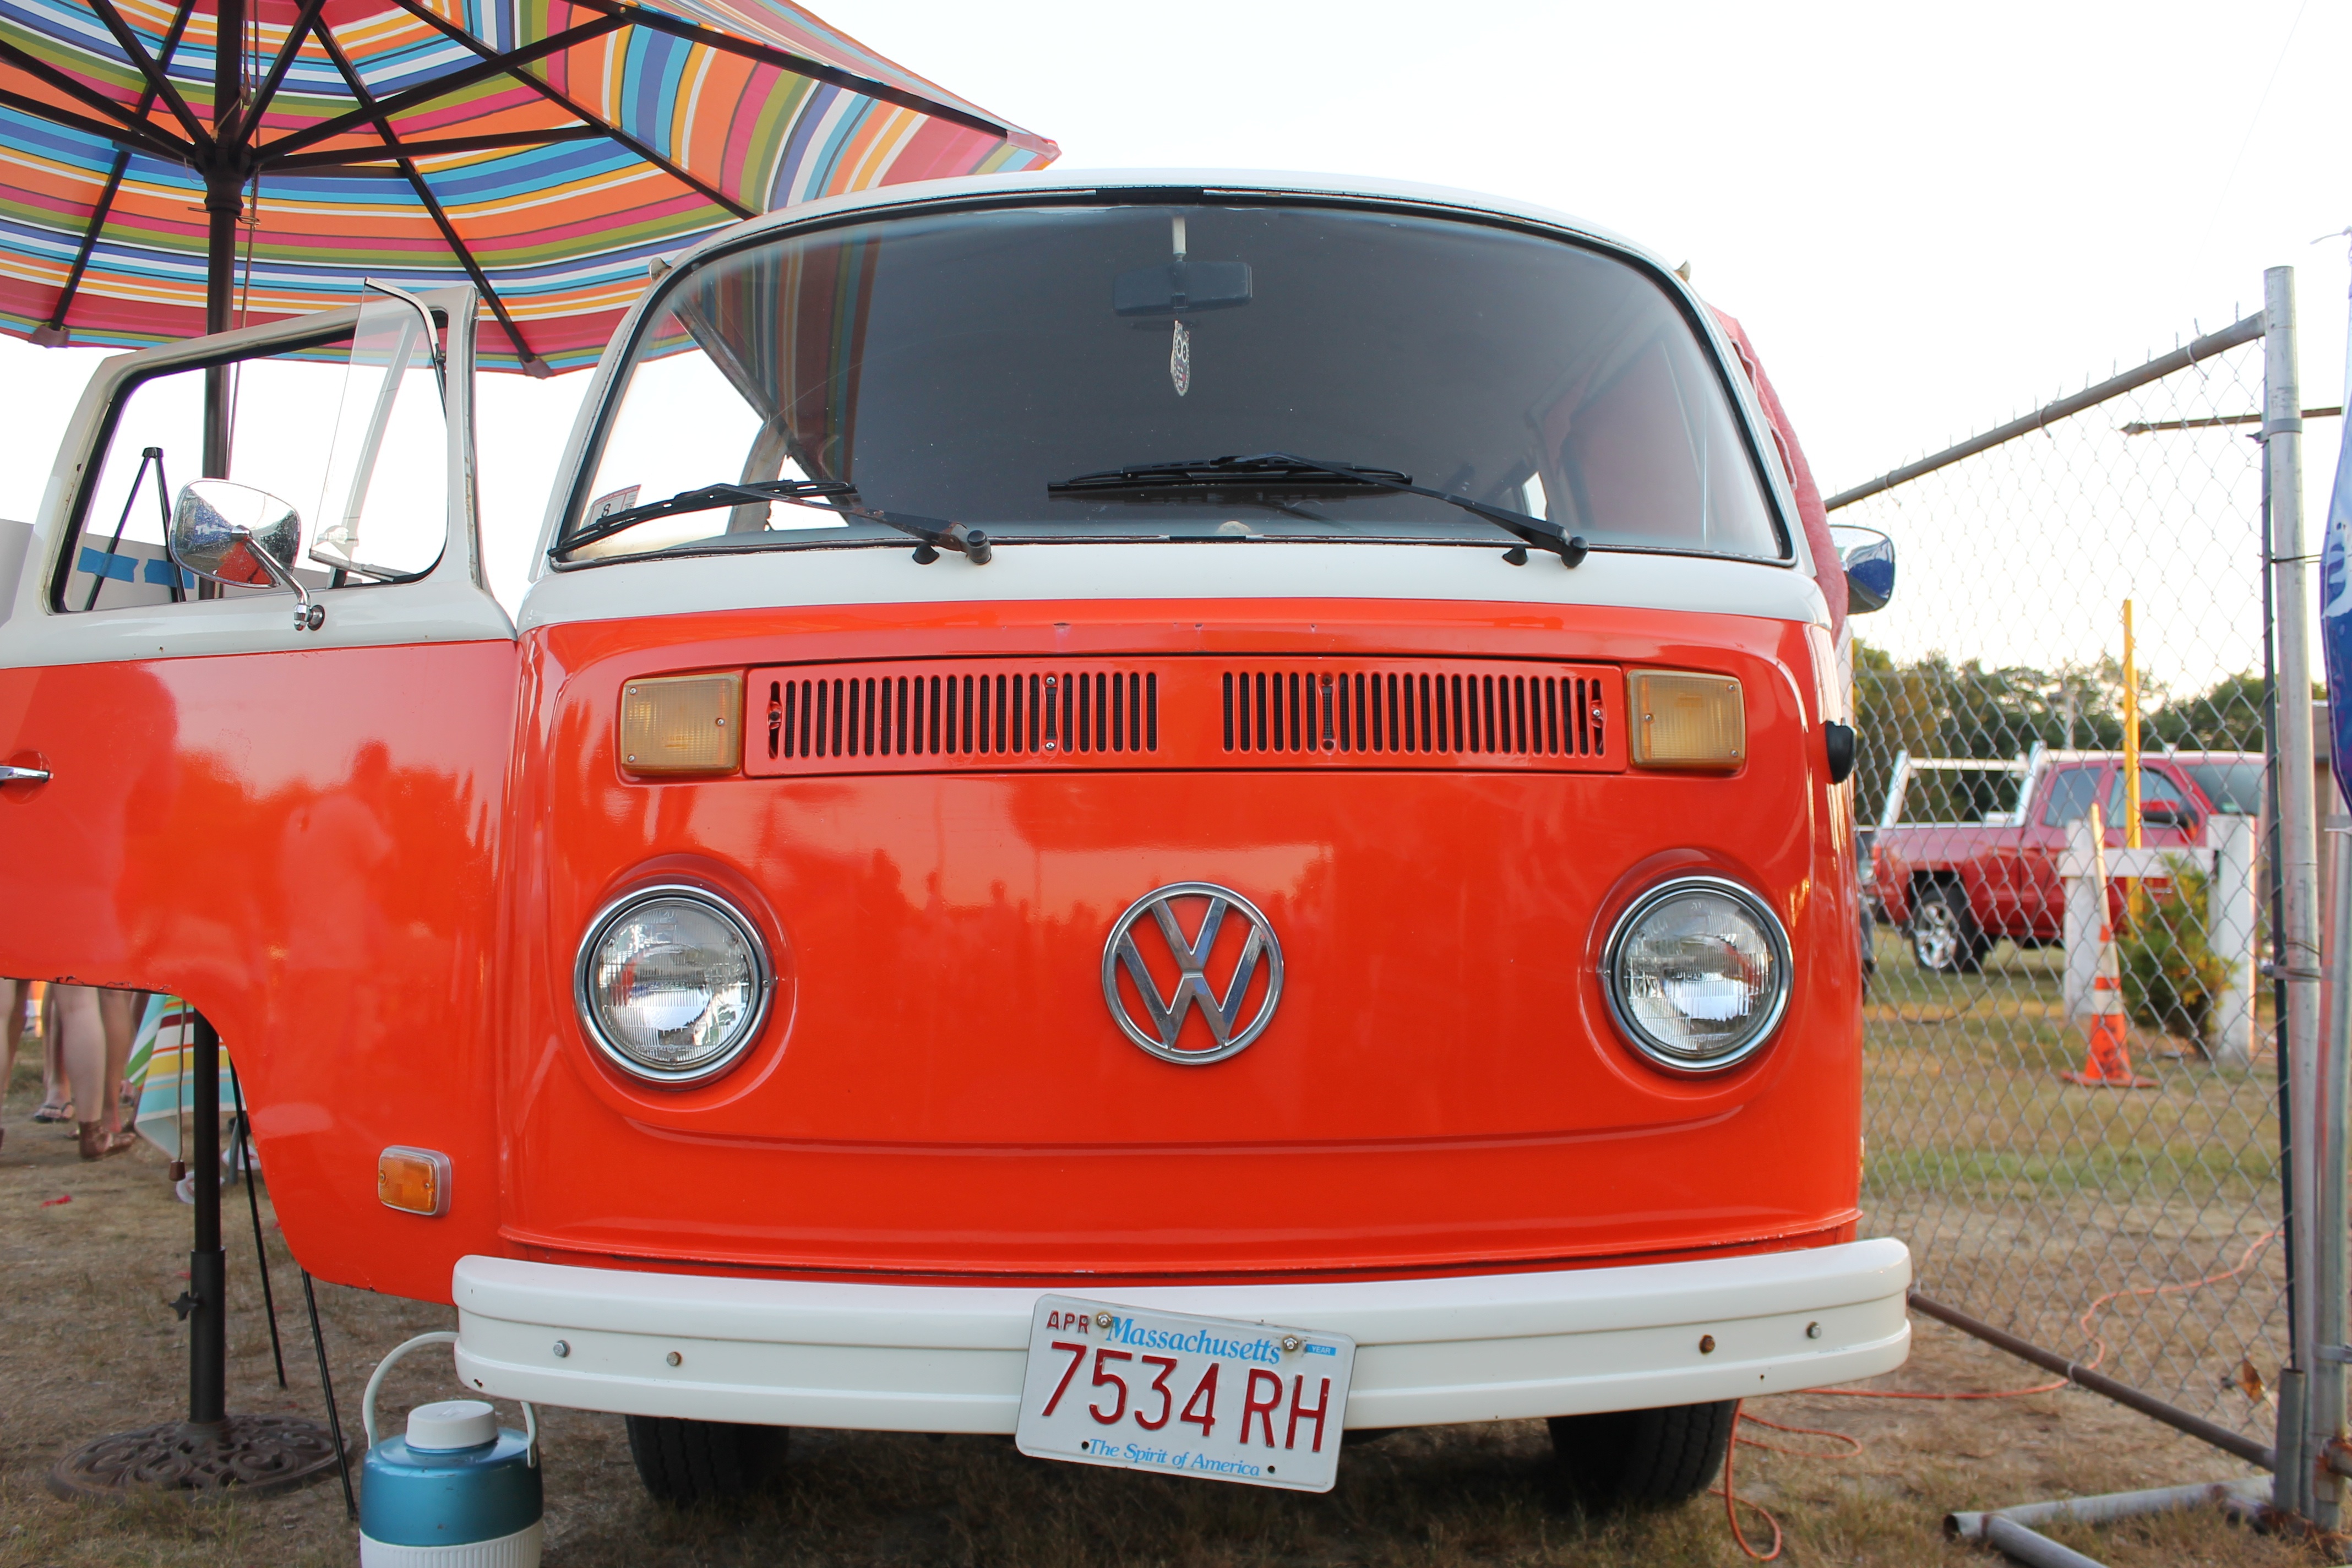
car, volkswagen, van, vehicle, antique car, city car, land vehicle, volkswagen type 2, automobile make, automotive exterior, compact car, light commercial vehicle, family car